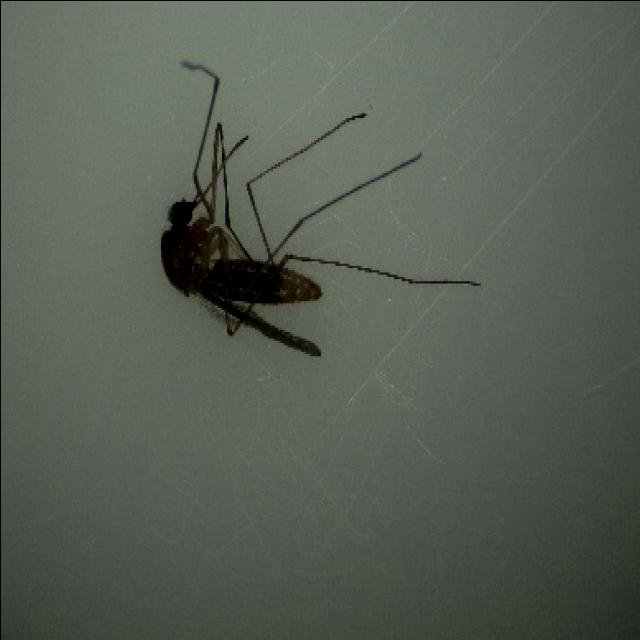
Species: culex_pipiens